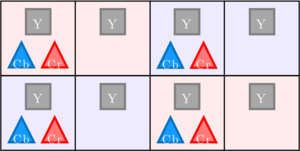
Sous-échantillonnage de la chrominance
Le sous-échantillonnage de la chrominance est une méthode de réduction de volume des images numériques. Il consiste à diminuer le nombre d'échantillons à traiter : on parle de décimation. Il peut être suivi d'une étape de compression d'image ou de compression vidéo. Ces étapes sont souvent nécessaires afin d'adapter un signal vidéo à son mode d'enregistrement ou de transmission. La vision humaine présentant une sensibilité moindre à la couleur qu'à la luminosité, on conserve généralement moins d'informations de chrominance que de luminance sans pour autant dégrader la qualité perçue de l'image. Il est cependant possible de sous-échantillonner la luminance.